Fatu Feu'u

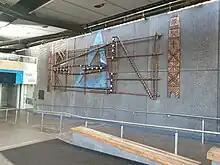
Folau (2009), a sculpture created for the Waitakere City Council civic centre on the Henderson railway station over-bridge in West Auckland

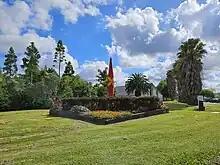
Feu'u's Untitled sculpture (2009) that welcomes people to Ōtara

Feu'u has exhibited in numerous exhibitions in New Zealand and internationally with works in national and private collections worldwide. He has exhibited in solo and major group exhibitions including "Samoa Contemporary" (2008) at Pataka Art + Museum in Porirua, and "Fa'atasi" (2022) at Bergman Gallery in Rarotonga, Cook Islands.